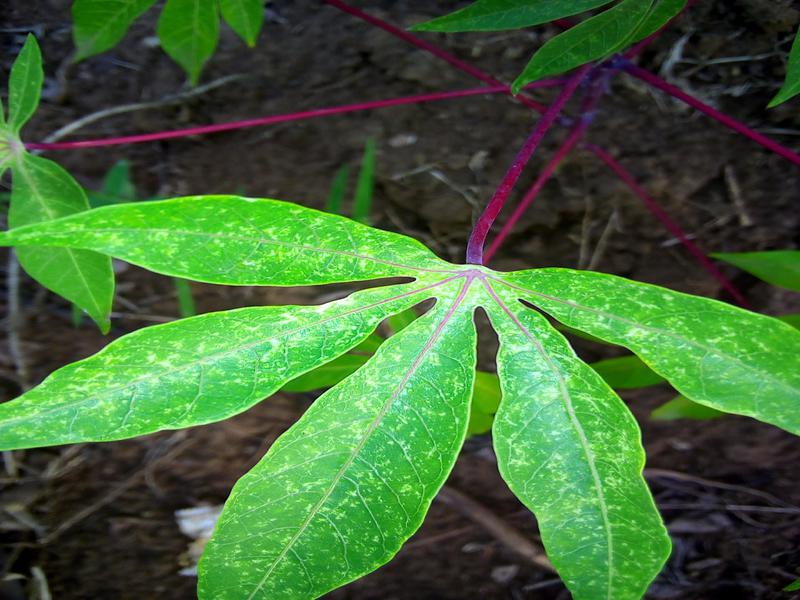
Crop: cassava
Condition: green_mottle